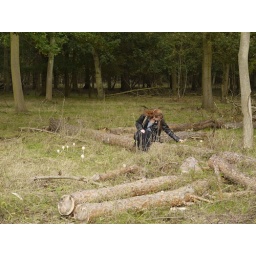
Wandering around Thorndon South, we came to a clearing full of huge brown spotted mushrooms.